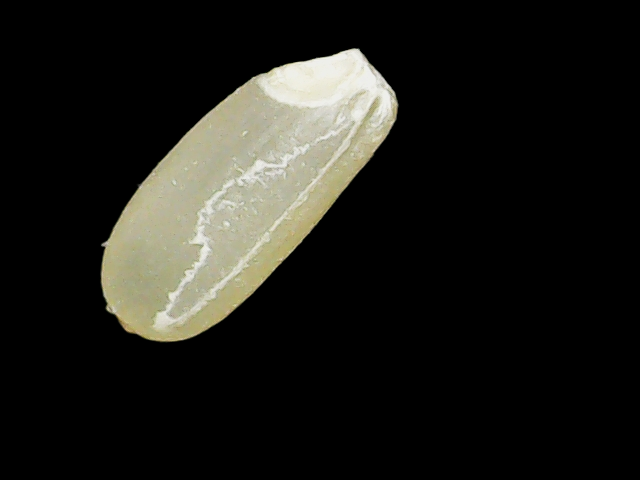
Rice variety: Binadhan17